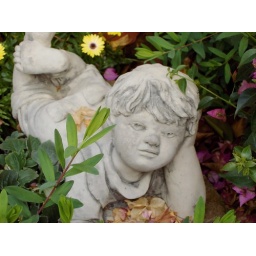
Un bambino sognante nel parco delle farfalle / A dreaming boy in the garden of butterflies